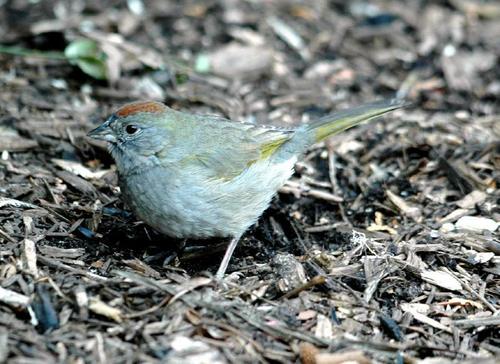
a small grey bird with brown and yellow markings.
bird has gray feathers on the body and the breast feathers and short beaksmall bluish grey bird with reddish brown crown, dark yellow primaries, and yellow tinges on tail feathers.
a small, chubby bird with a red crown, a round, white breast, and a short, triangular beak.
this bird is white and grey in color with a stubby beak, and light eye rings.
small round bird with short stubby beak, long yellow brown tail and a reddish brown crown over a light brown body
this small gray bird has a short and pointed beak and features yellow feather highlights on the wings and tail and a stripe of reddish brown feathers on the top of their heads.
this little bird has yellow wing vents and a brown eyebrow.
this bird has a steel grey body, green accents on the wings and outer rectrices, and an orange spot on the crown.
this bird has a brown crown, blue primaries, and a blue belly.
Species: Green Tailed Towhee